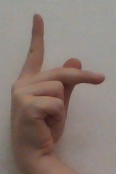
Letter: dha